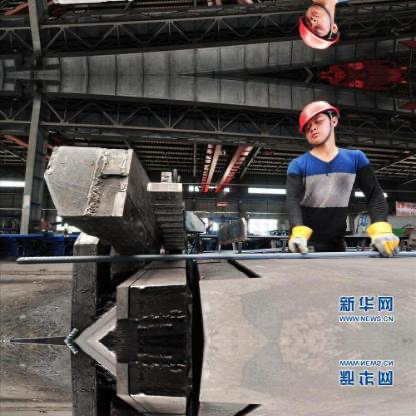
Objects in the image:
label: helmet
label: helmet